Hugo Public Library

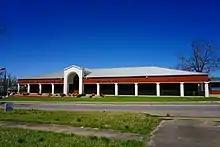
Replacement building

The city's library was moved to a new building, the Choctaw County Public Library, at 703 E. Jackson St. (northeast corner of E.Jackson and N. 7th St.), in 2004. It is now known as the Donald W. Reynolds Library.